Interstate 65

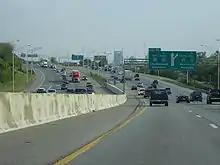
I-65 southbound in Nashville

I-65 enters Tennessee from the south near the town of Ardmore and passes through mostly rural territory for . It then passes Lewisburg. Then it passes close to Columbia and crosses Saturn Parkway, which brings travelers to the town of Spring Hill. I-65 then continues on to reach I-840 and progresses until it intersects State Route 96 (SR 96) at Franklin. Then the highway goes through Brentwood, and enters Nashville, where it first interchanges with I-440. It then has brief concurrences with I-40 and I-24 near downtown Nashville. The freeway then meets State Route 155 (SR 155, Briley Parkway), and after passing through Madison, meets SR 386 (Vietnam Veterans Boulevard) in Goodlettsville. The freeway then passes through Millersville and White House, and then, close to Portland, crosses into Kentucky.